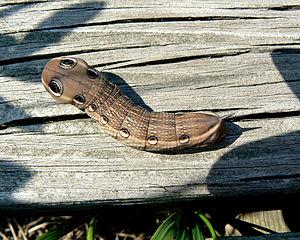
Xylophanes tersa est une espèce de lépidoptères de la famille des Sphingidae, de la sous-famille des Macroglossinae, tribu des Macroglossini, sous-tribu des Choerocampina, et du genre Xylophanes.